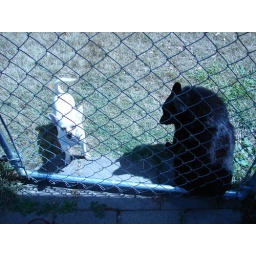
Myrtle point crater lake real estate houses in Oregon 2007 006